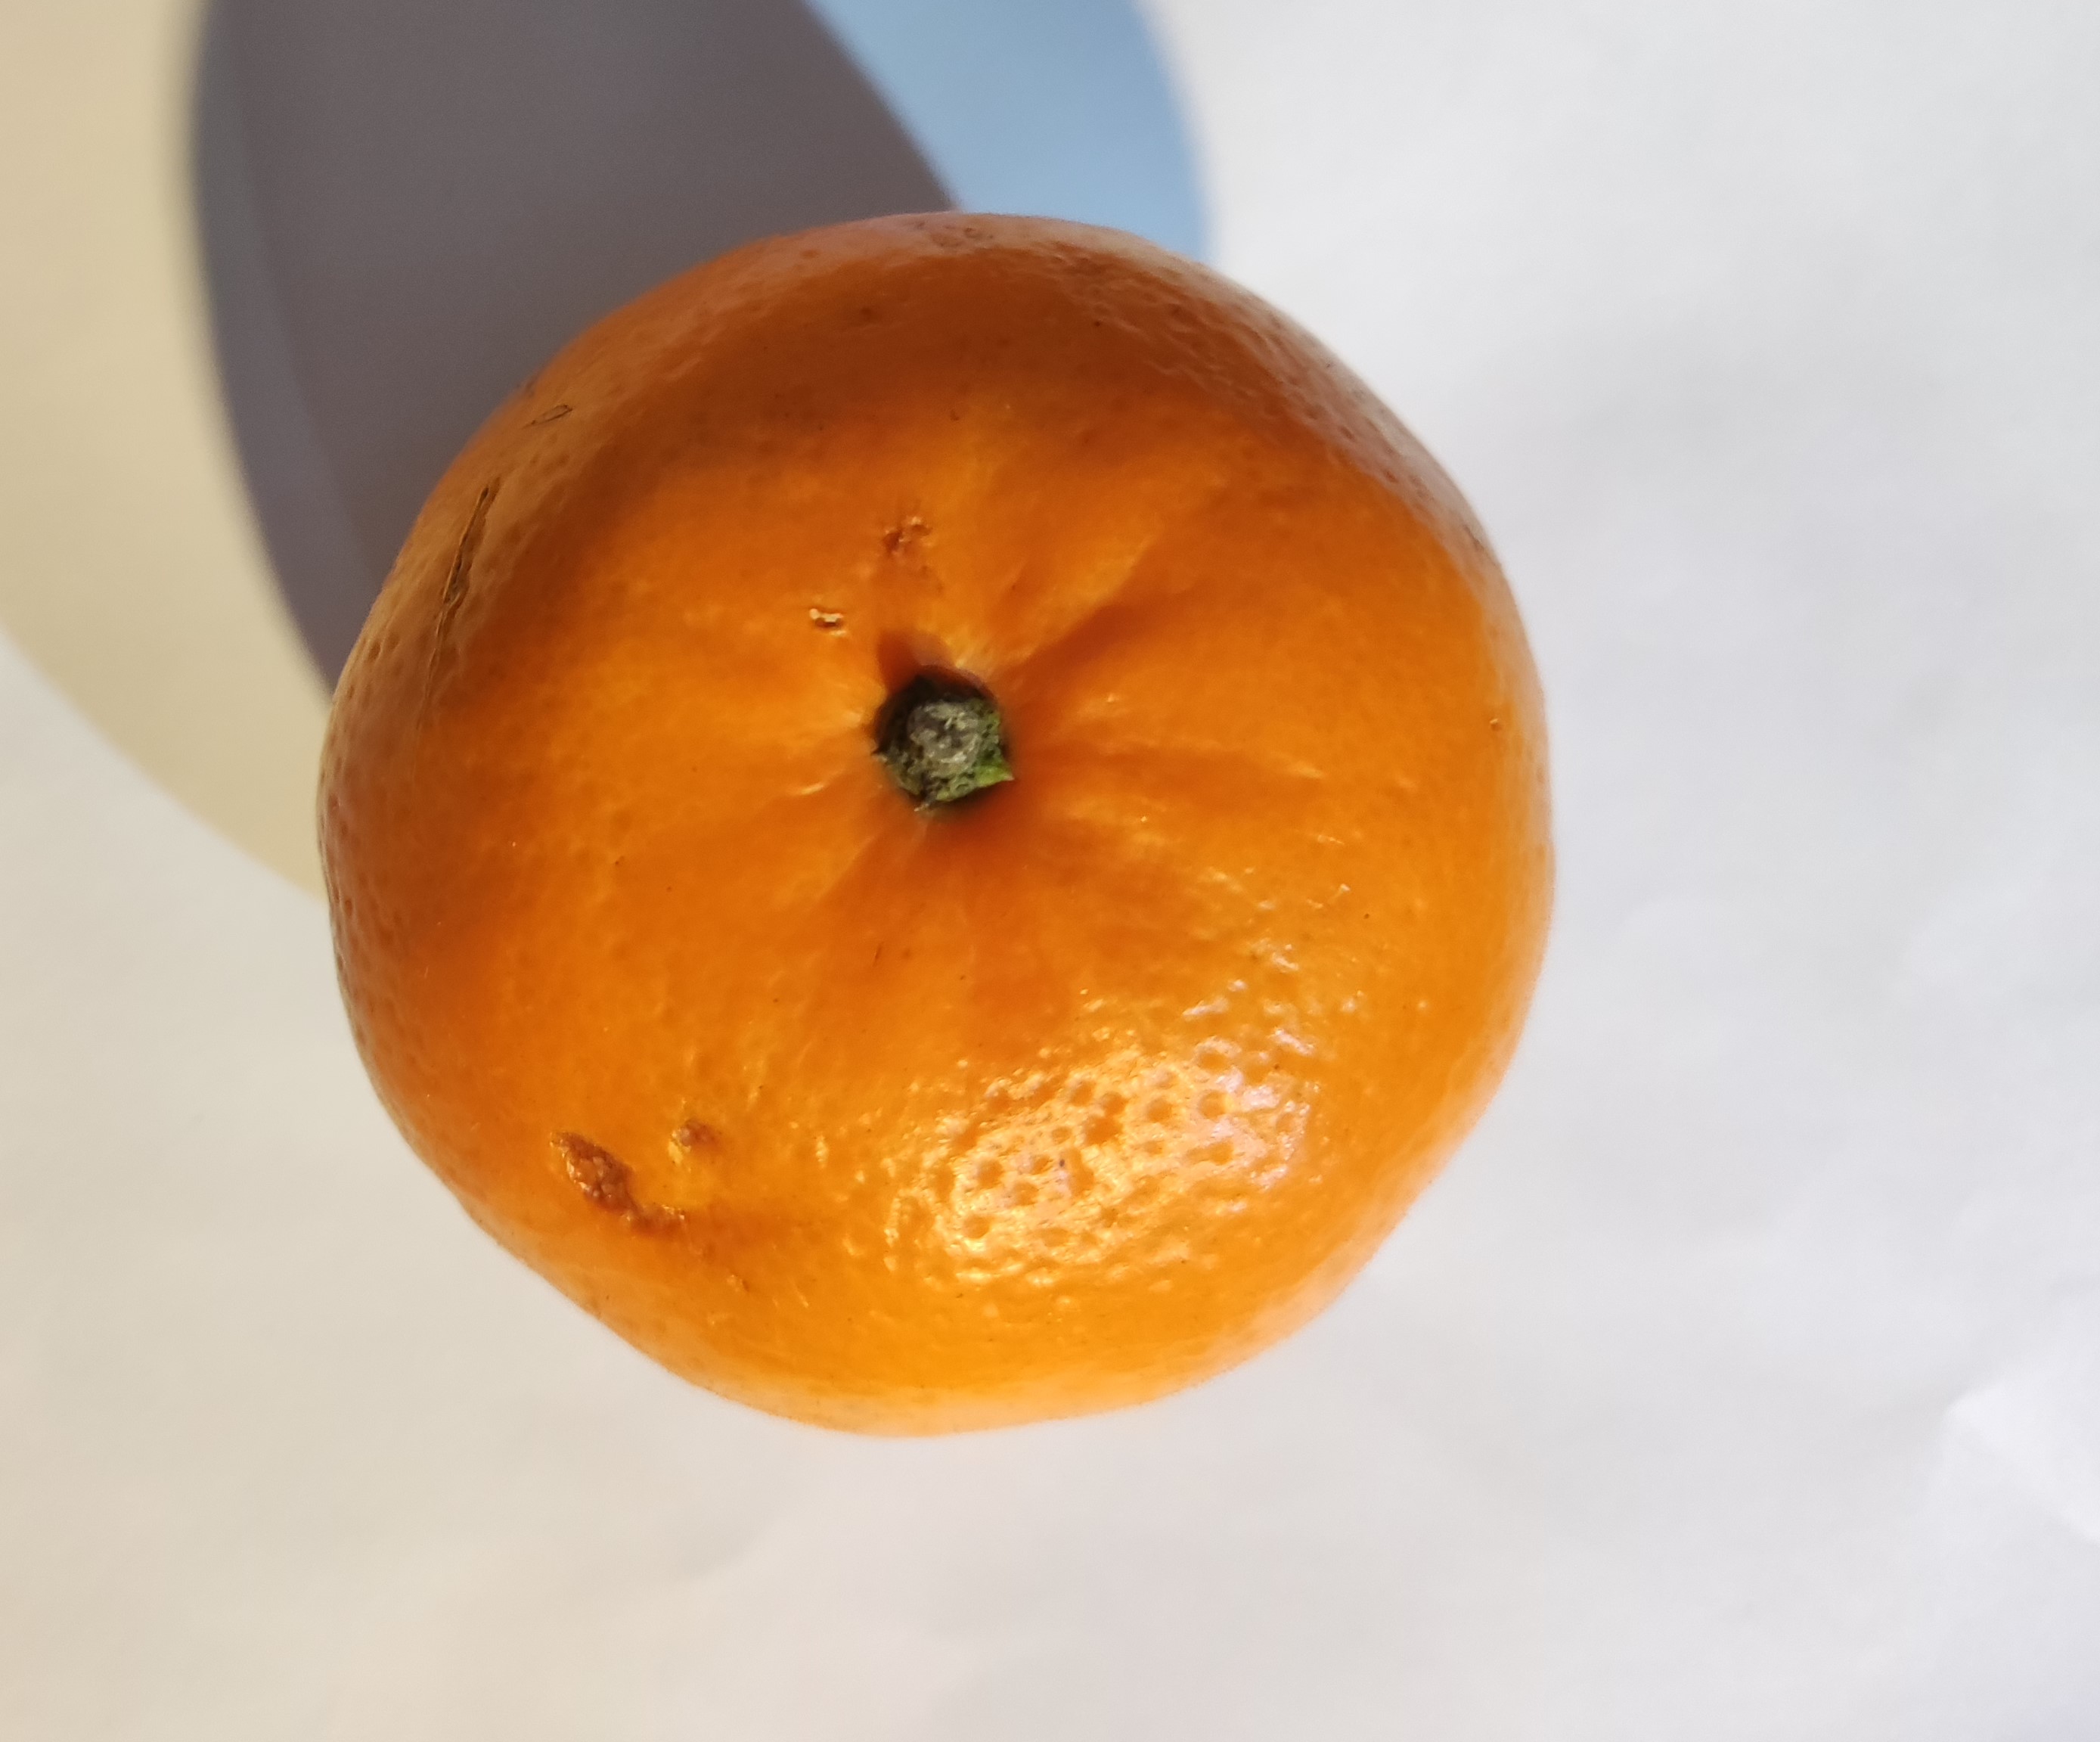
Fruit: orange
Condition: fresh